Jon Rafman

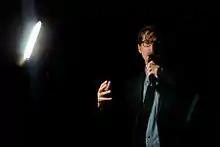
Rafman giving a lecture in Moscow, 2012

Jon Rafman (born 1981) is a Canadian artist, filmmaker, and essayist. His work centers around the emotional, social and existential impact of technology on contemporary life. His artwork has gained international attention and was exhibited in 2015 at Musée d'art contemporain de Montréal (Montreal) and Stedelijk Museum Amsterdam. He is widely known for exhibiting found images from Google Street View in his online artwork "9-Eyes" (2009-ongoing).